Cirencester branch line

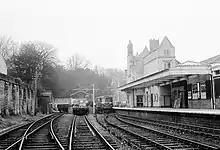
A diesel railbus at Cirencester Town station in 1962

In 1956, work was carried out towards renovation of Cirencester station, but the work was suspended, leaving the buildings in a partly completed state.